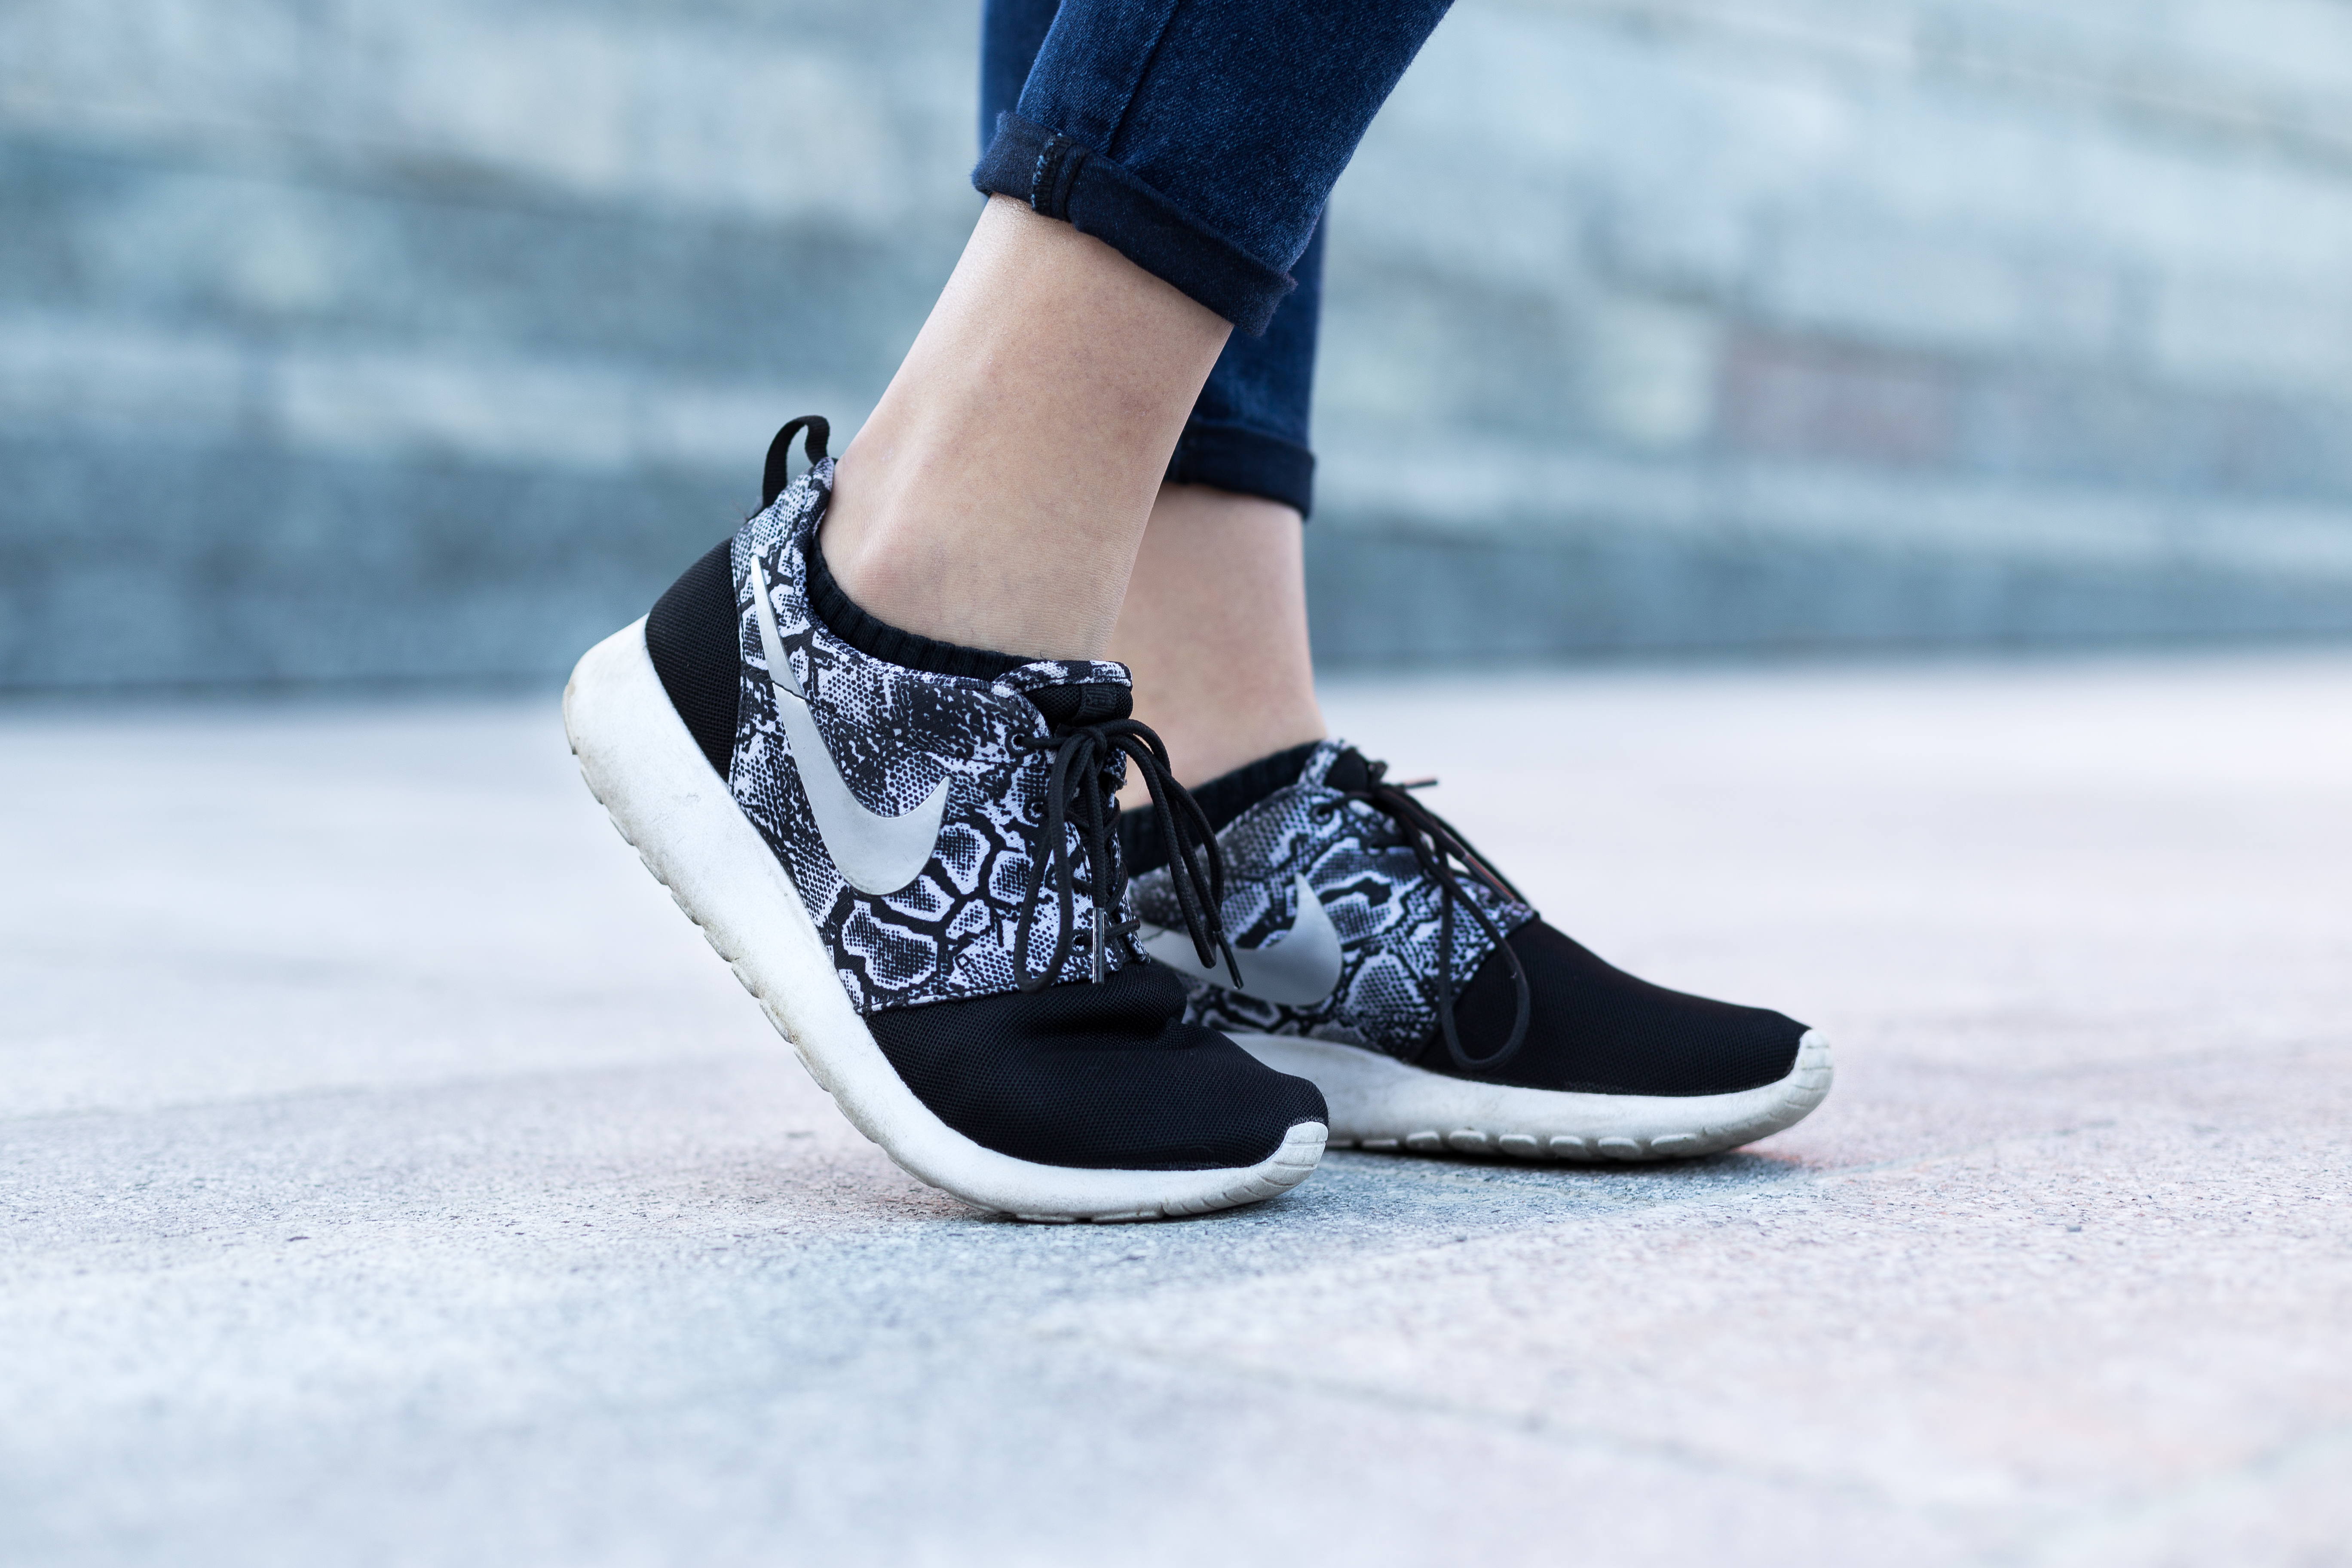
shoe, winter, girl, woman, white, sport, leather, street, feet, leg, spring, nike, fashion, blue, jogging, black, season, fitness, human body, shoes, legs, sneakers, footwear, runners, high heeled footwear